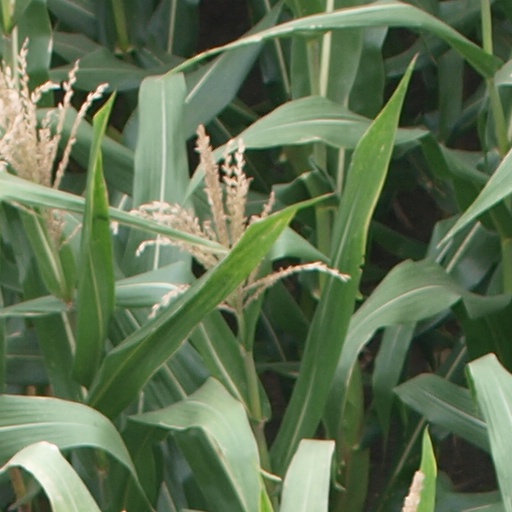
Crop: maize; corn